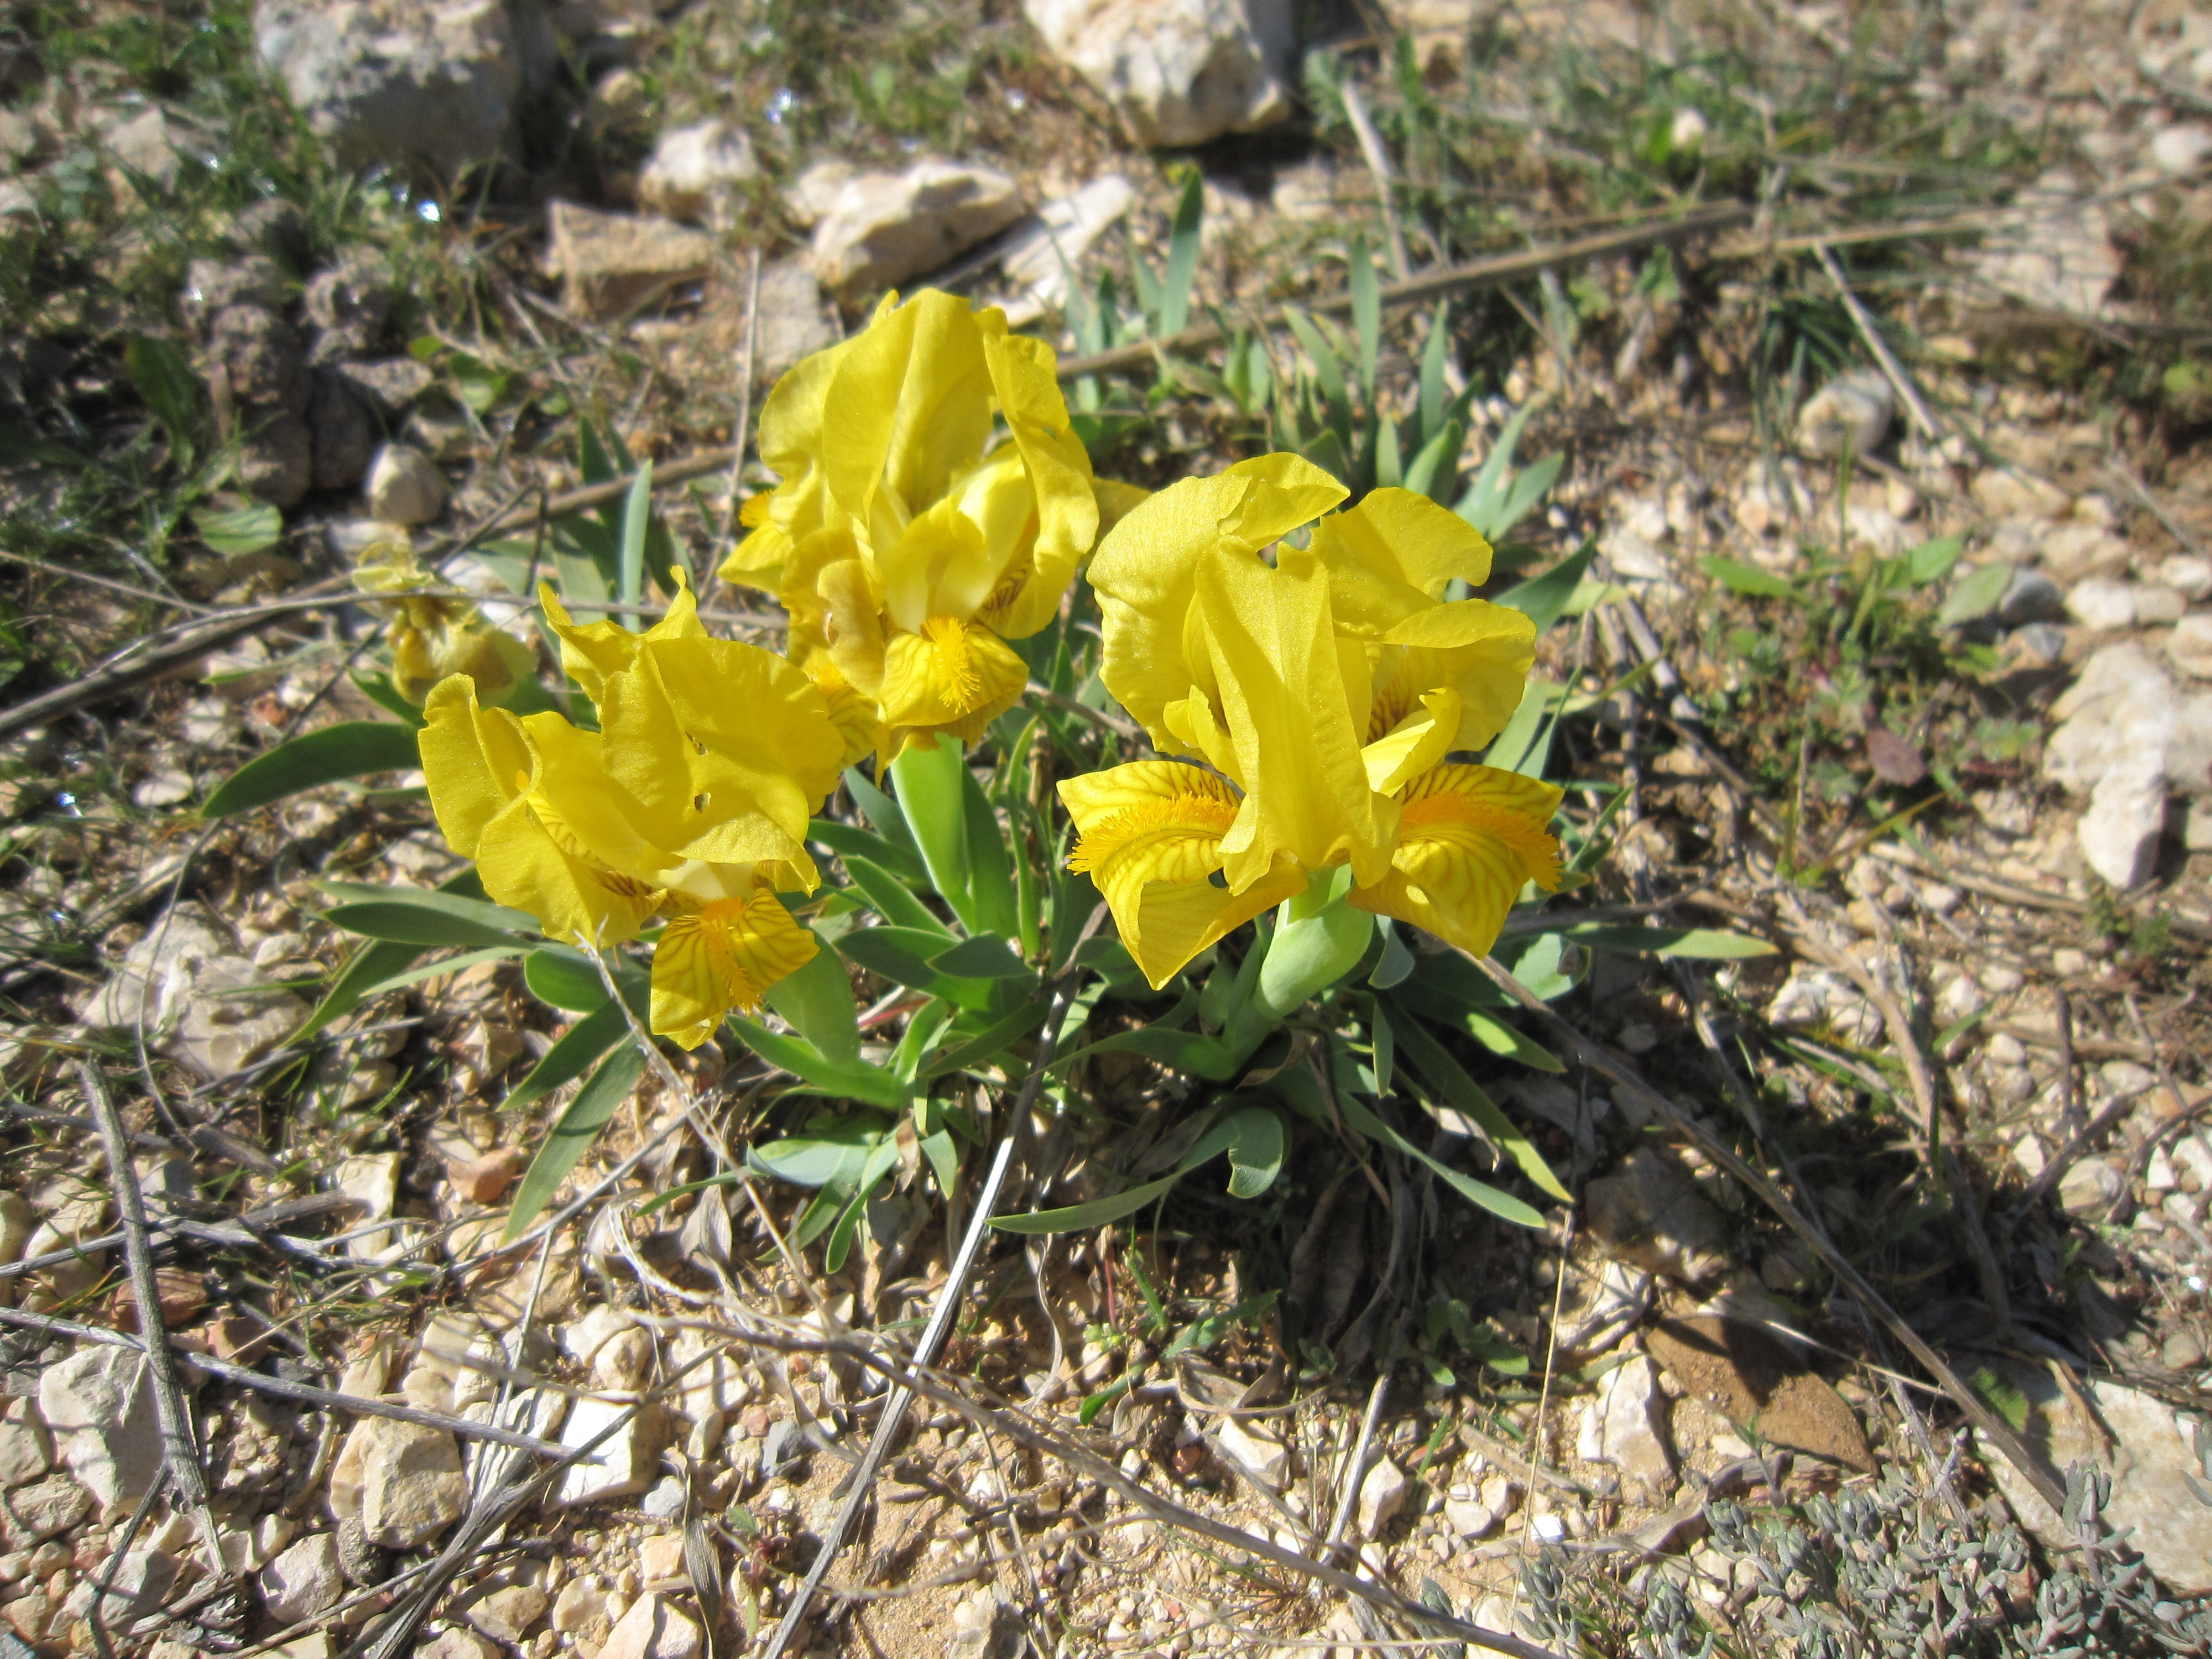
plant, flower, flora, wildflower, shrub, evening primrose, yellow iris, flowering plant, land plant, iris of the garrigues, iris lutescens